Wulfhere of Mercia

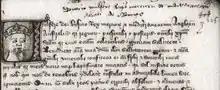
Detail of a 14th-century transcription of an Anglo-Saxon charter that purports to have been issued by Wulfhere, in favour of the monastery at Medeshamstede: a depiction of the king appears in the initial capital letter "U".

Britain had been Christianised under the Romans, but the incoming Anglo-Saxons practiced their indigenous religion (Anglo-Saxon paganism) and the church in Great Britain was limited to the surviving British kingdoms in Scotland and Wales, and the kingdom of Dumnonia in the southwest of England. Missionaries from Rome began converting the Anglo-Saxons to Christianity at the end of the 6th century, and this process was well under way in Penda's reign, though Penda himself remained pagan throughout his life. Records survive of the baptism of other kings at this time—Cynegils of Wessex was baptised in about 640, for example, and Edwin of Northumbria was converted in the mid 620s. However, later kings, such as Cædwalla of Wessex, who ruled in the 680s, are recorded as pagan at their accession.